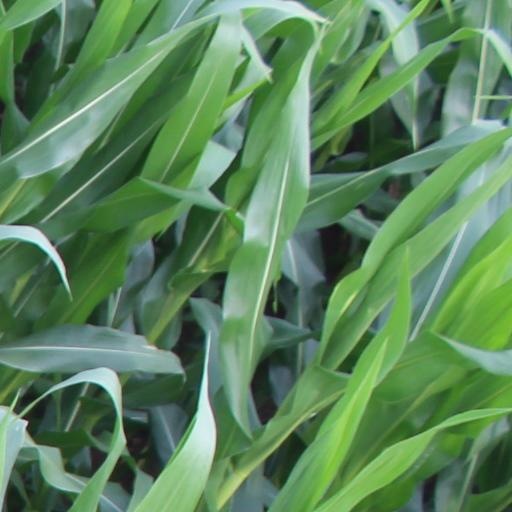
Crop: maize; corn